Research library

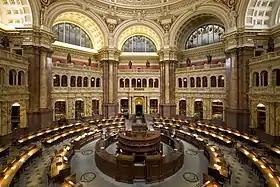
The Library of Congress is one of the largest research libraries in the world.

A research library is a library that contains an in-depth collection of material on one or several subjects. A research library will generally include an in-depth selection of materials on a particular topic or set of topics and contain primary sources as well as secondary sources. Research libraries are established to meet research needs and, as such, are stocked with authentic materials with quality content. Research libraries are typically attached to academic or research institutions that specialize in that topic and serve members of that institution. Large university libraries are considered research libraries, and often contain many specialized branch research libraries. The libraries provide research materials for students and staff of these organizations to use and can also publish and carry literature produced by these institutions and make them available to others. Research libraries could also be accessible to members of the public who wish to gain in-depth knowledge on that particular topic.